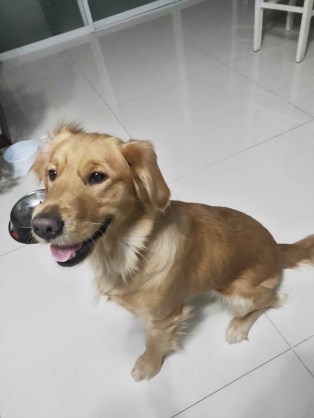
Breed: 5355-n000126-golden_retriever